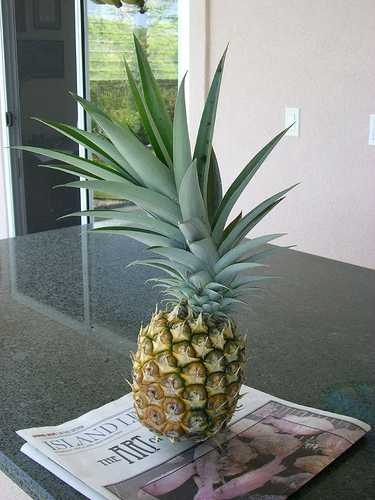
Label: Pineapple